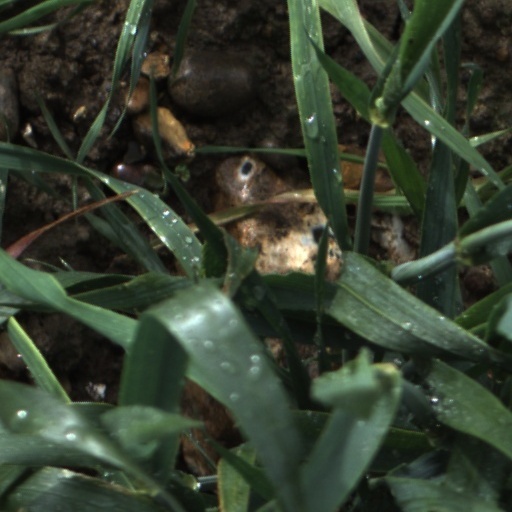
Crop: wheat